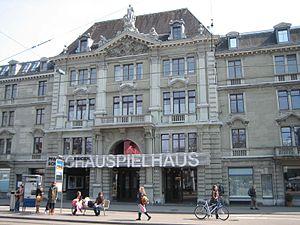
Le Schauspielhaus est un théâtre à Zurich.
Les arts du spectacle en Suisse sont les traditions et la production artistique en Suisse notamment dans les domaines de la danse, du théâtre et du cirque.
La Visite de la vieille dame est une pièce de théâtre en trois actes écrite en 1955 par l'écrivain suisse Friedrich Dürrenmatt. Elle a été jouée pour la première fois le 29 janvier 1956 au Schauspielhaus de Zurich, avec Therese Giehse dans le premier rôle féminin. Sous-titrée eine tragische Komödie, elle révèle à travers l'ironie, le grotesque et l'humour noir la véritable personnalité des personnages mis en scène. Sorte d'exutoire de la condition humaine, la pièce agit comme un miroir du cynisme et du pessimisme de Dürrenmatt face à la société moderne.